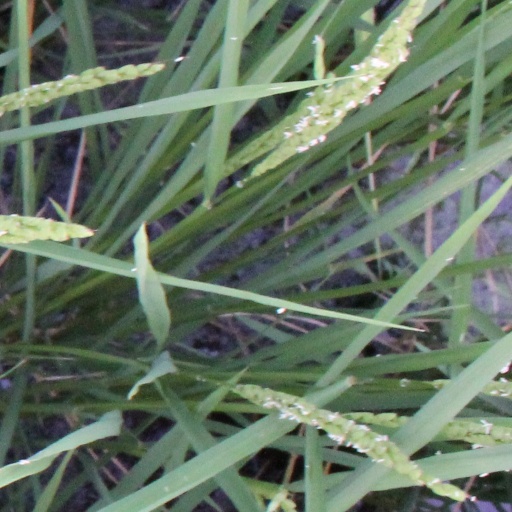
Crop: rice